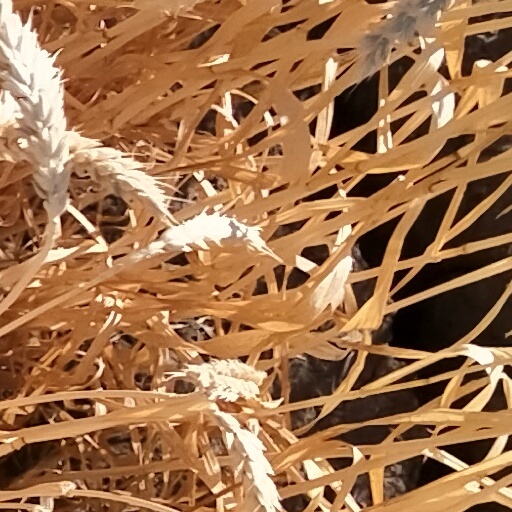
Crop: wheat